OJM (band)

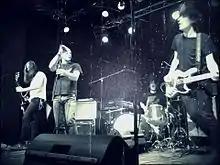
OJM Volcano Tour 2013

OJM is an Italian music band based out of Treviso and formed in 1997. The band is a pioneer of the Italian stoner rock, garage rock and psychedelic rock music scenes.